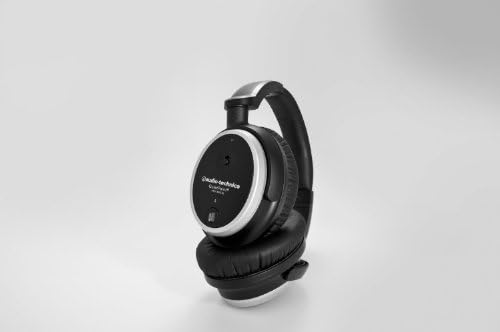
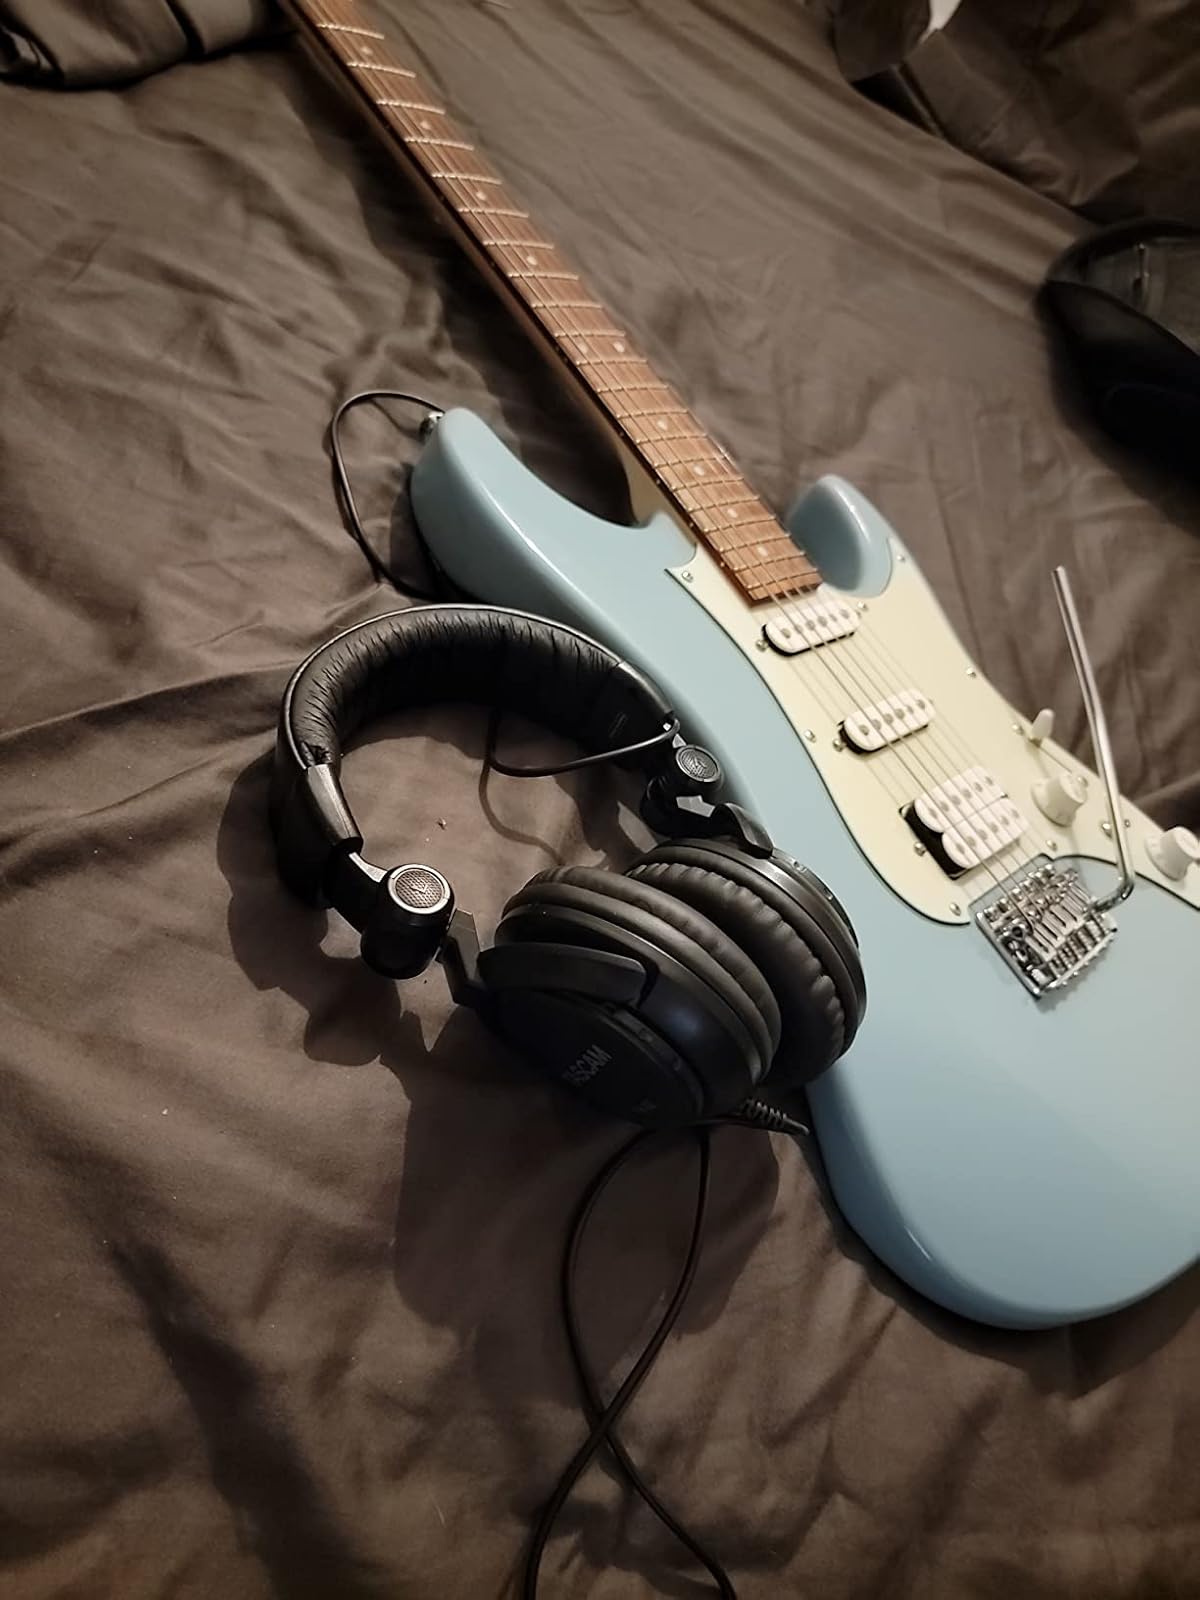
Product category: headphones
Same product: no